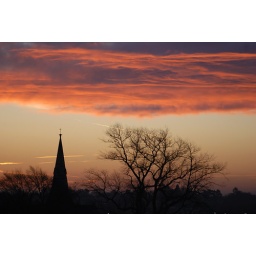
pink clouds over church spires in shrewsbury